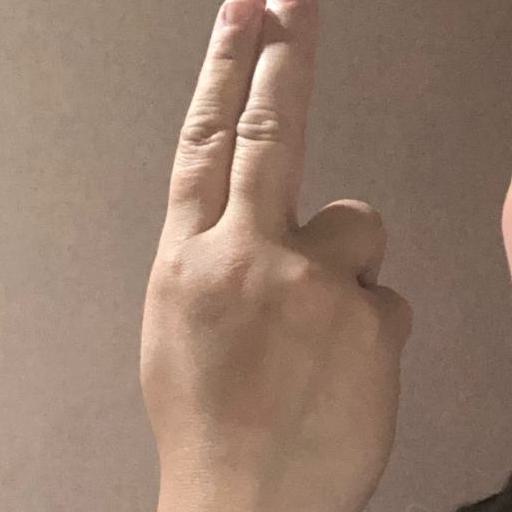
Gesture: two_up_inverted